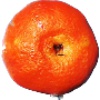
Label: clementine